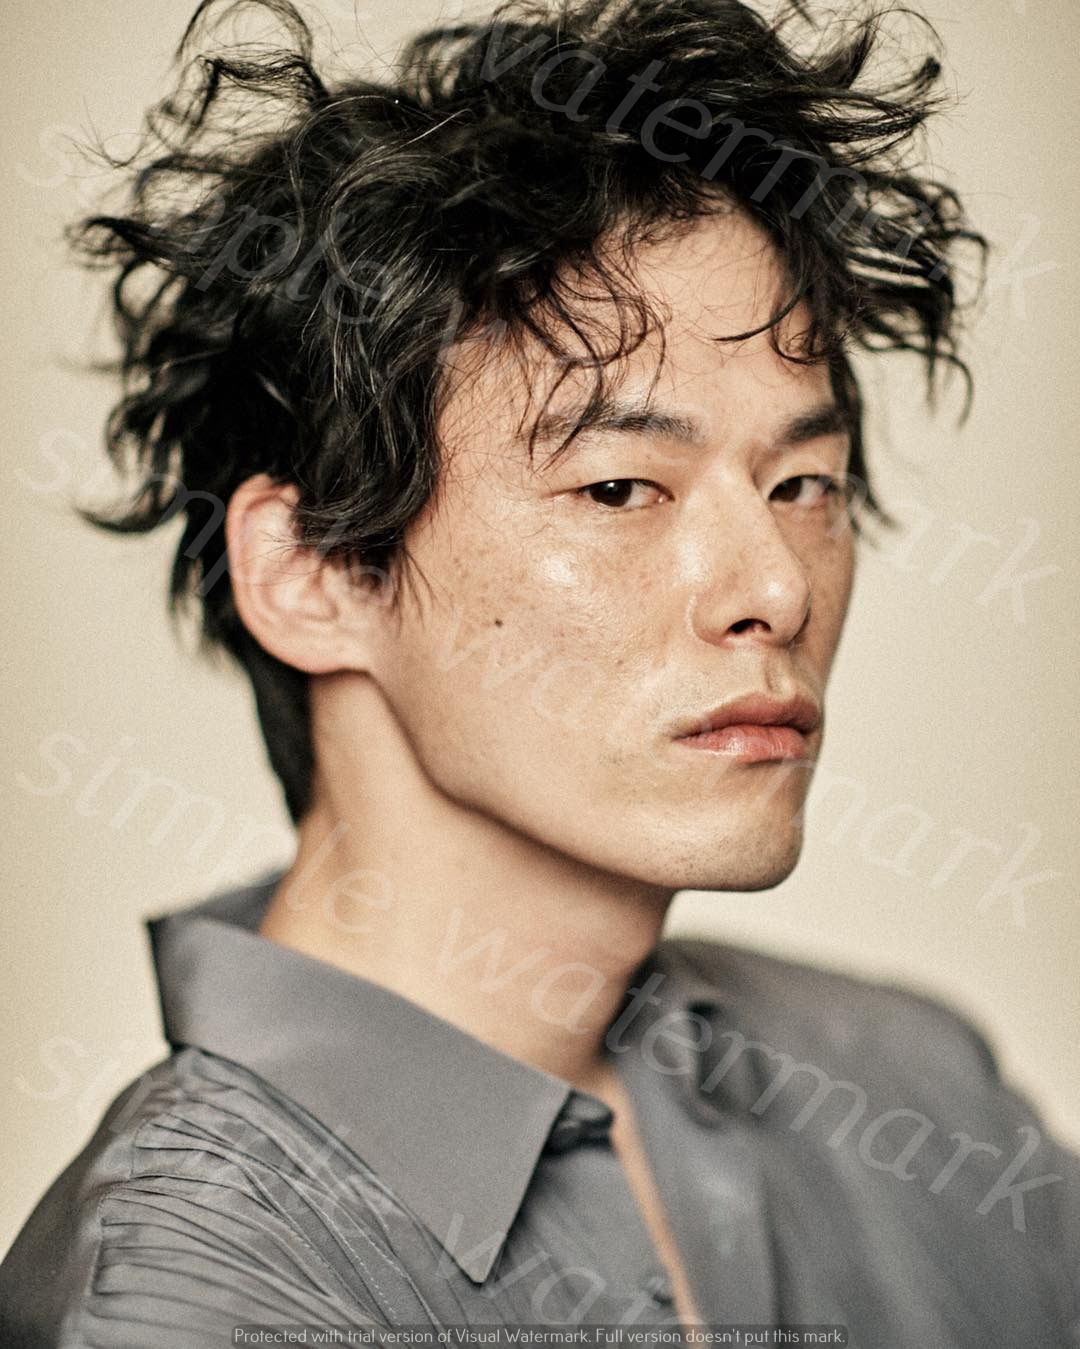
Label: Watermark